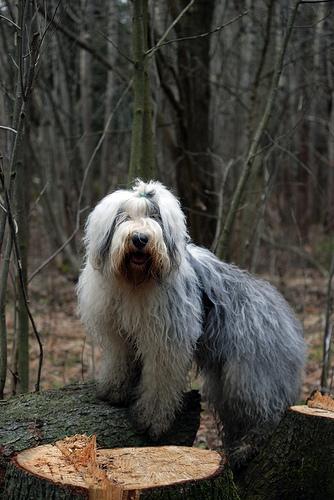
Old_English_sheepdog